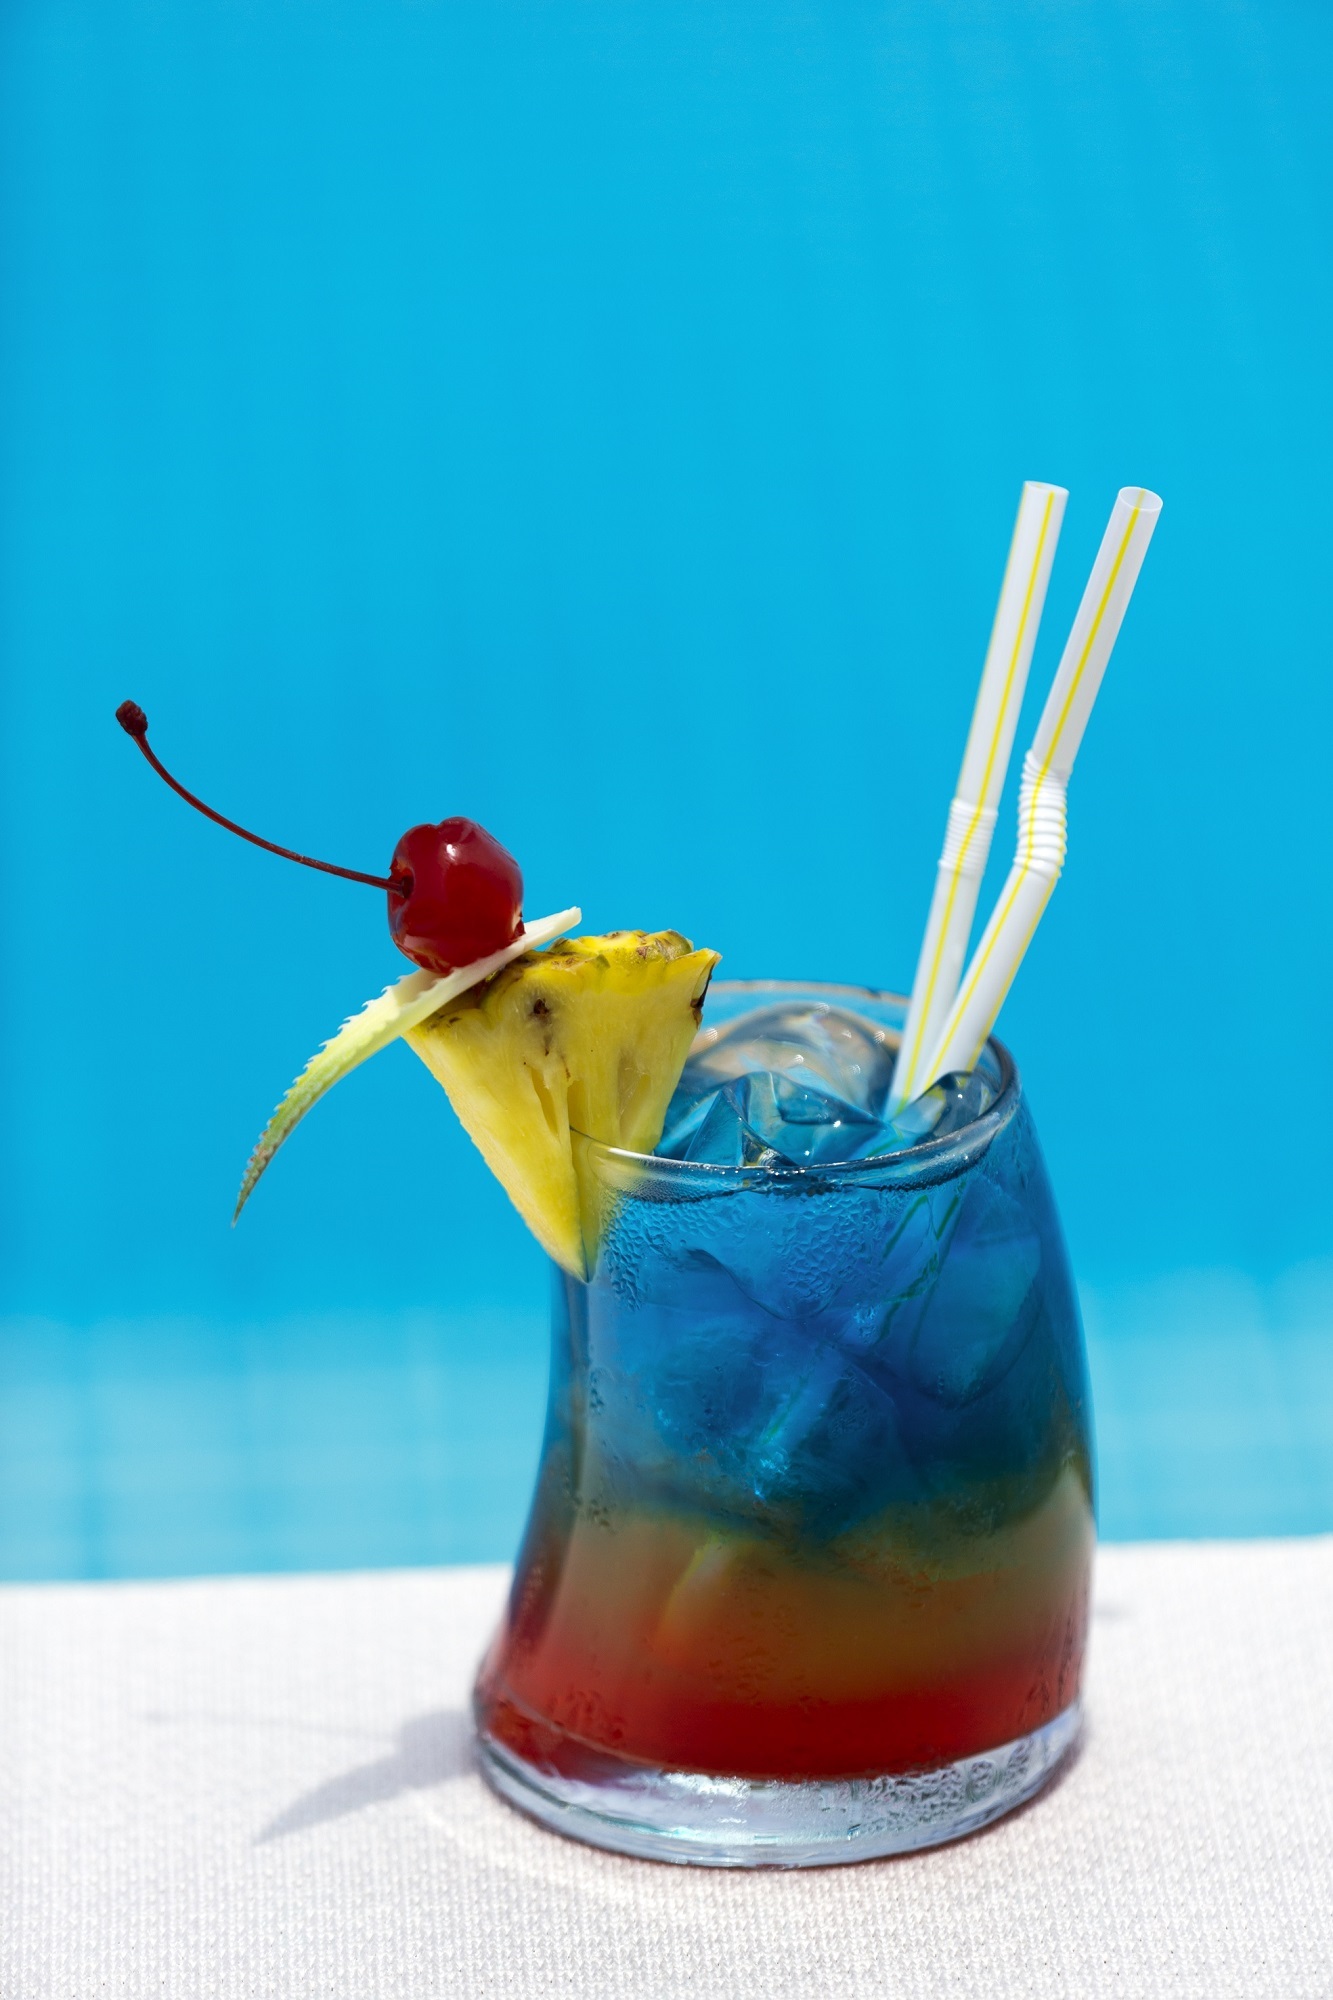
fruit, glass, summer, bar, food, produce, tropical, fresh, beverage, drink, colorful, alcohol, cocktail, liquor, garnish, refreshment, liqueur, distilled beverage, blue hawaii